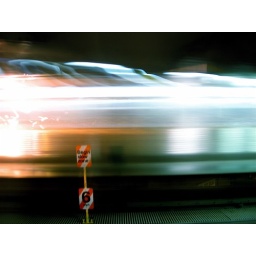
Long Exposure, 3 seconds, as the train was flying by at a whopping 6 mph